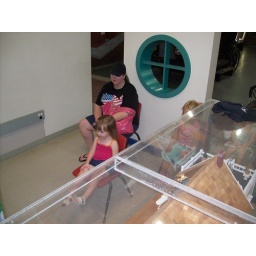
A couple more cute little girls joined Hannah in the audience for the puppet show!